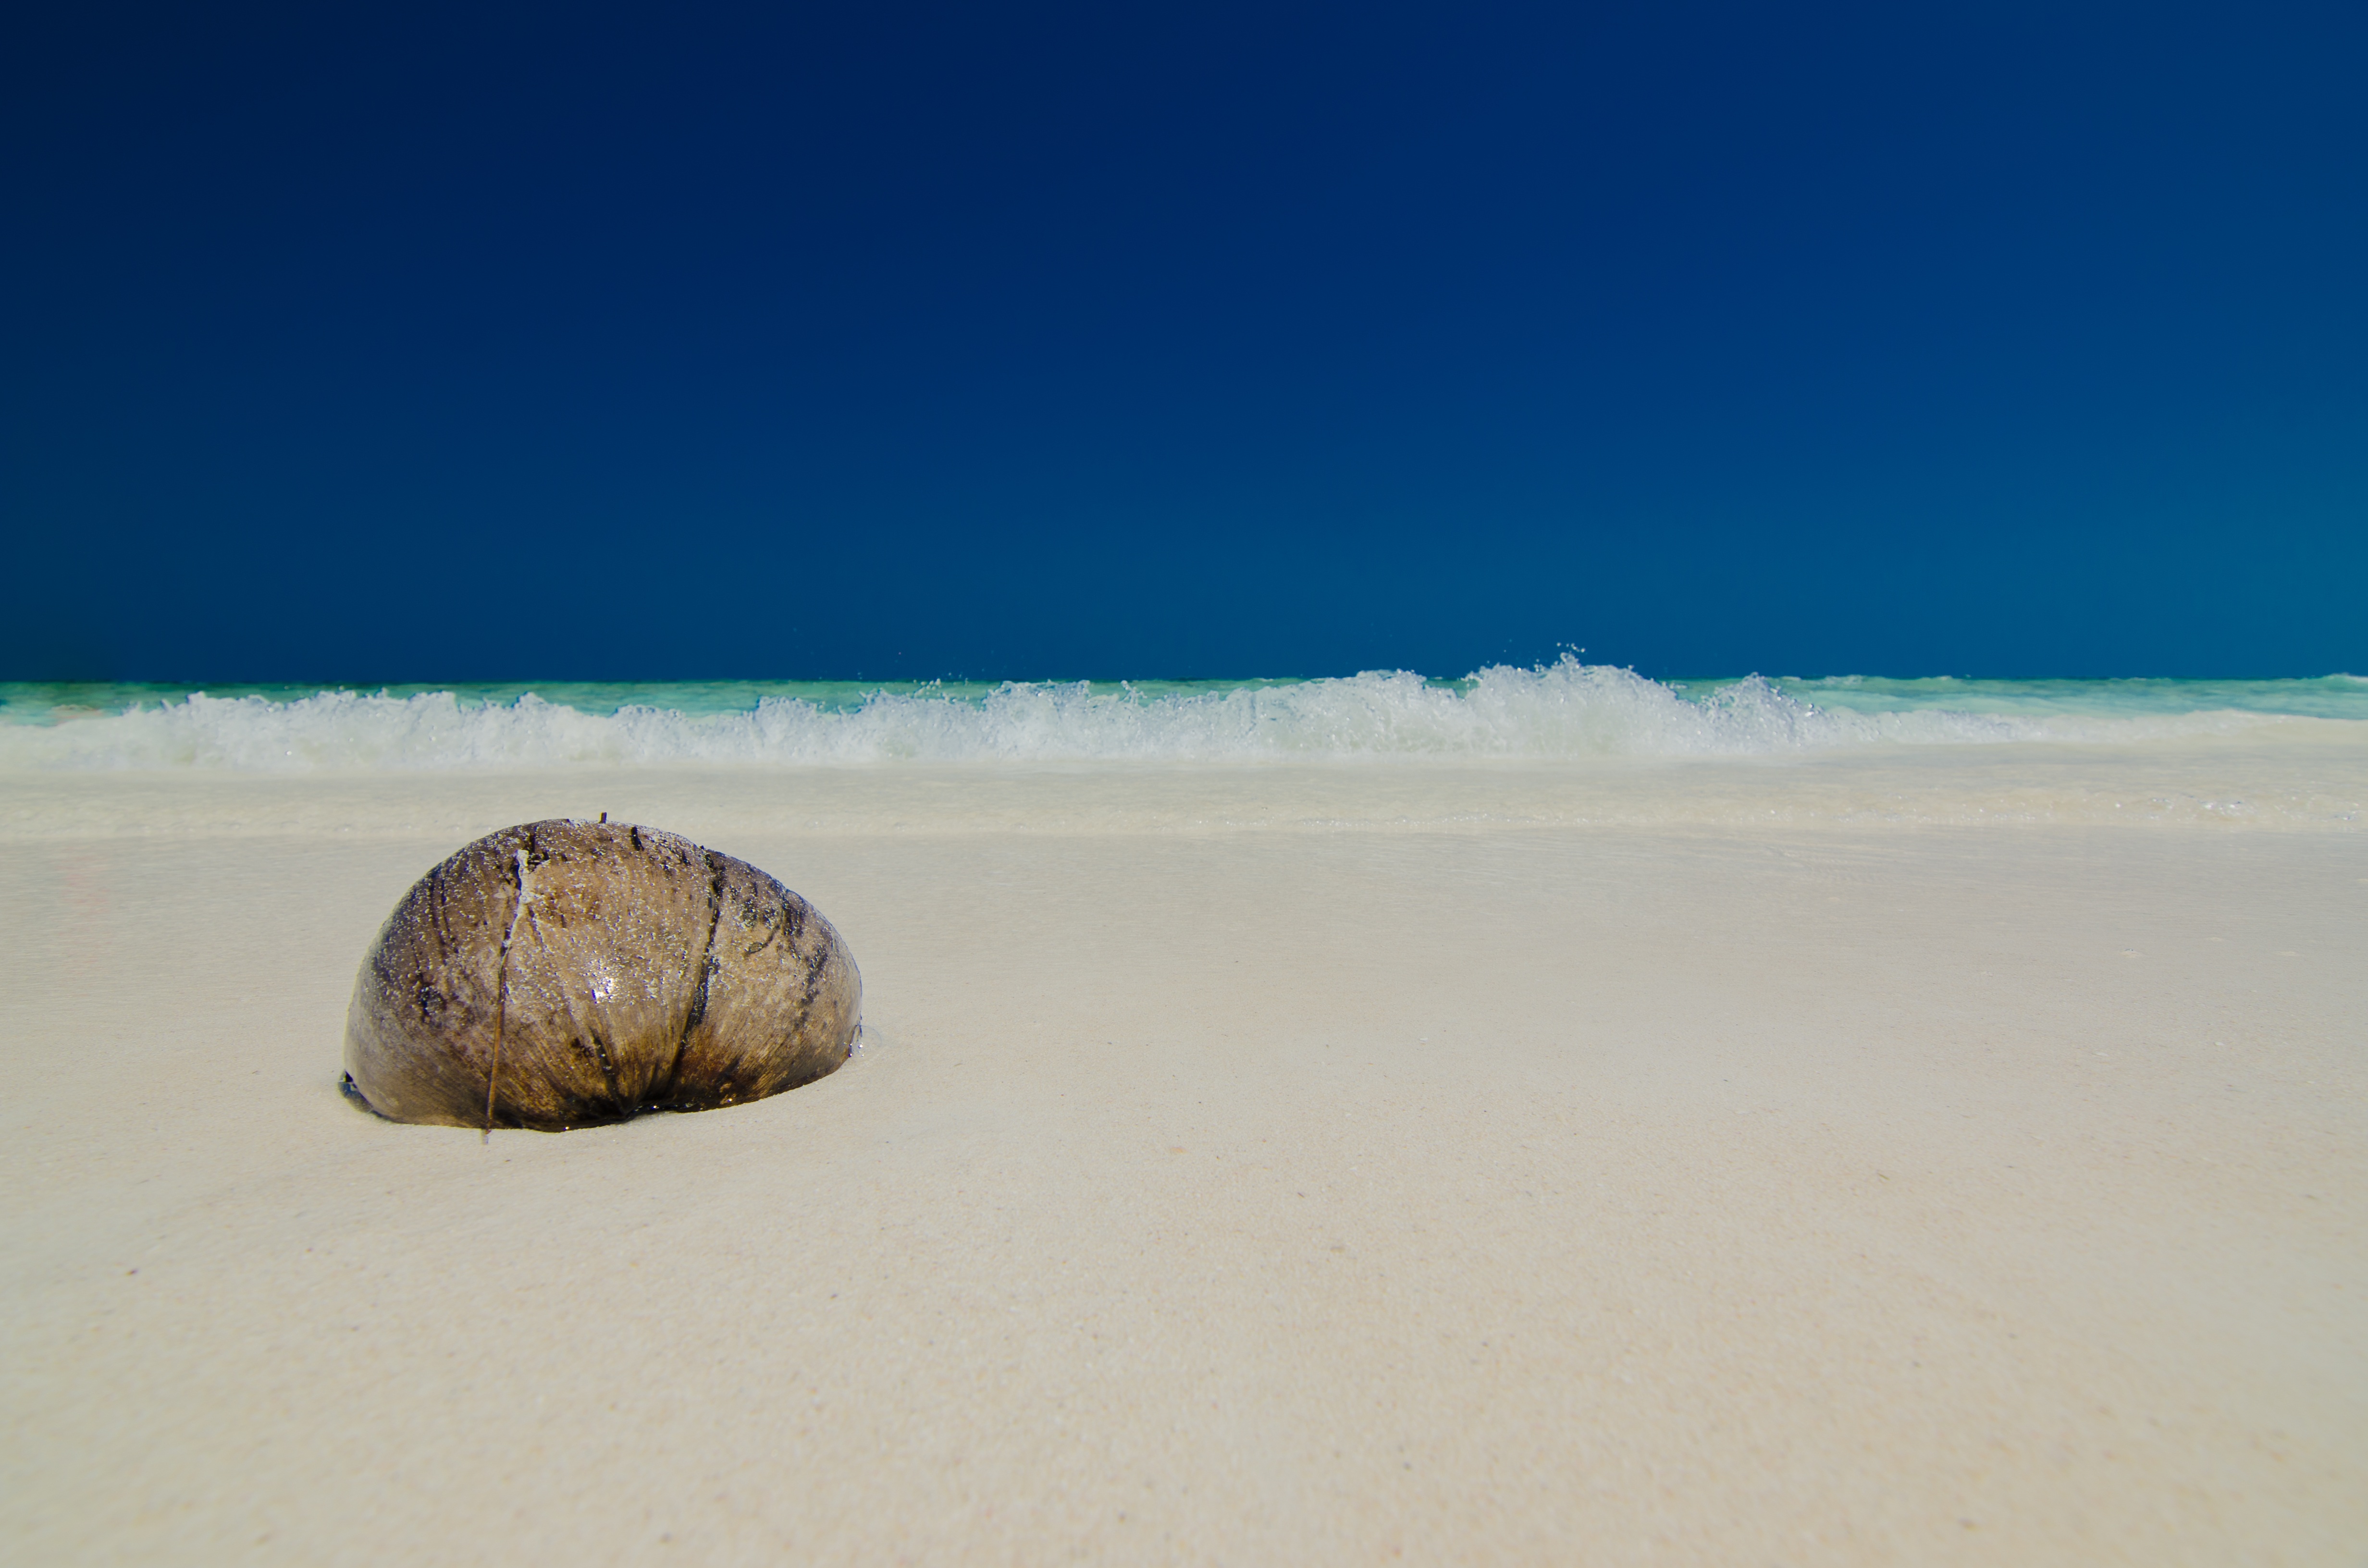
beach, sea, coast, nature, outdoor, sand, ocean, horizon, wave, summer, seaside, heaven, peace, blue, seashore, material, thailand, blue sky, coconut, sunny, bank, tour, holidays, bright, sandy beach, in the sand, the island, spectacular, sea water, sharon lewis, koh ta chai, natural environment